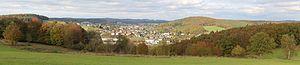
Gladenbach est une municipalité allemande située dans l'arrondissement de Marbourg-Biedenkopf et dans le land de la Hesse.